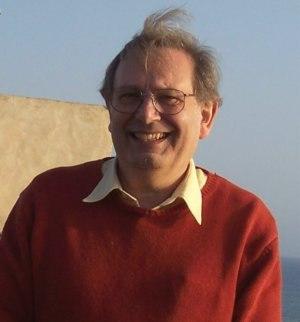
Bernard Barbara est un physicien français, spécialiste de physique de la matière condensée.